Nicolás Fernández (footballer, born 1998)

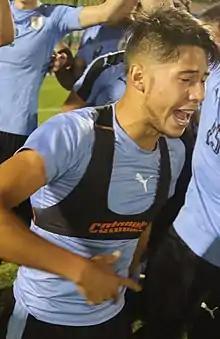
Fernández in 2017

Roberto Nicolás Fernández Fagundez (born 2 March 1998) is a Uruguayan professional footballer who plays as a midfielder for Godoy Cruz, on loan from Uruguayan Primera División club Fénix.